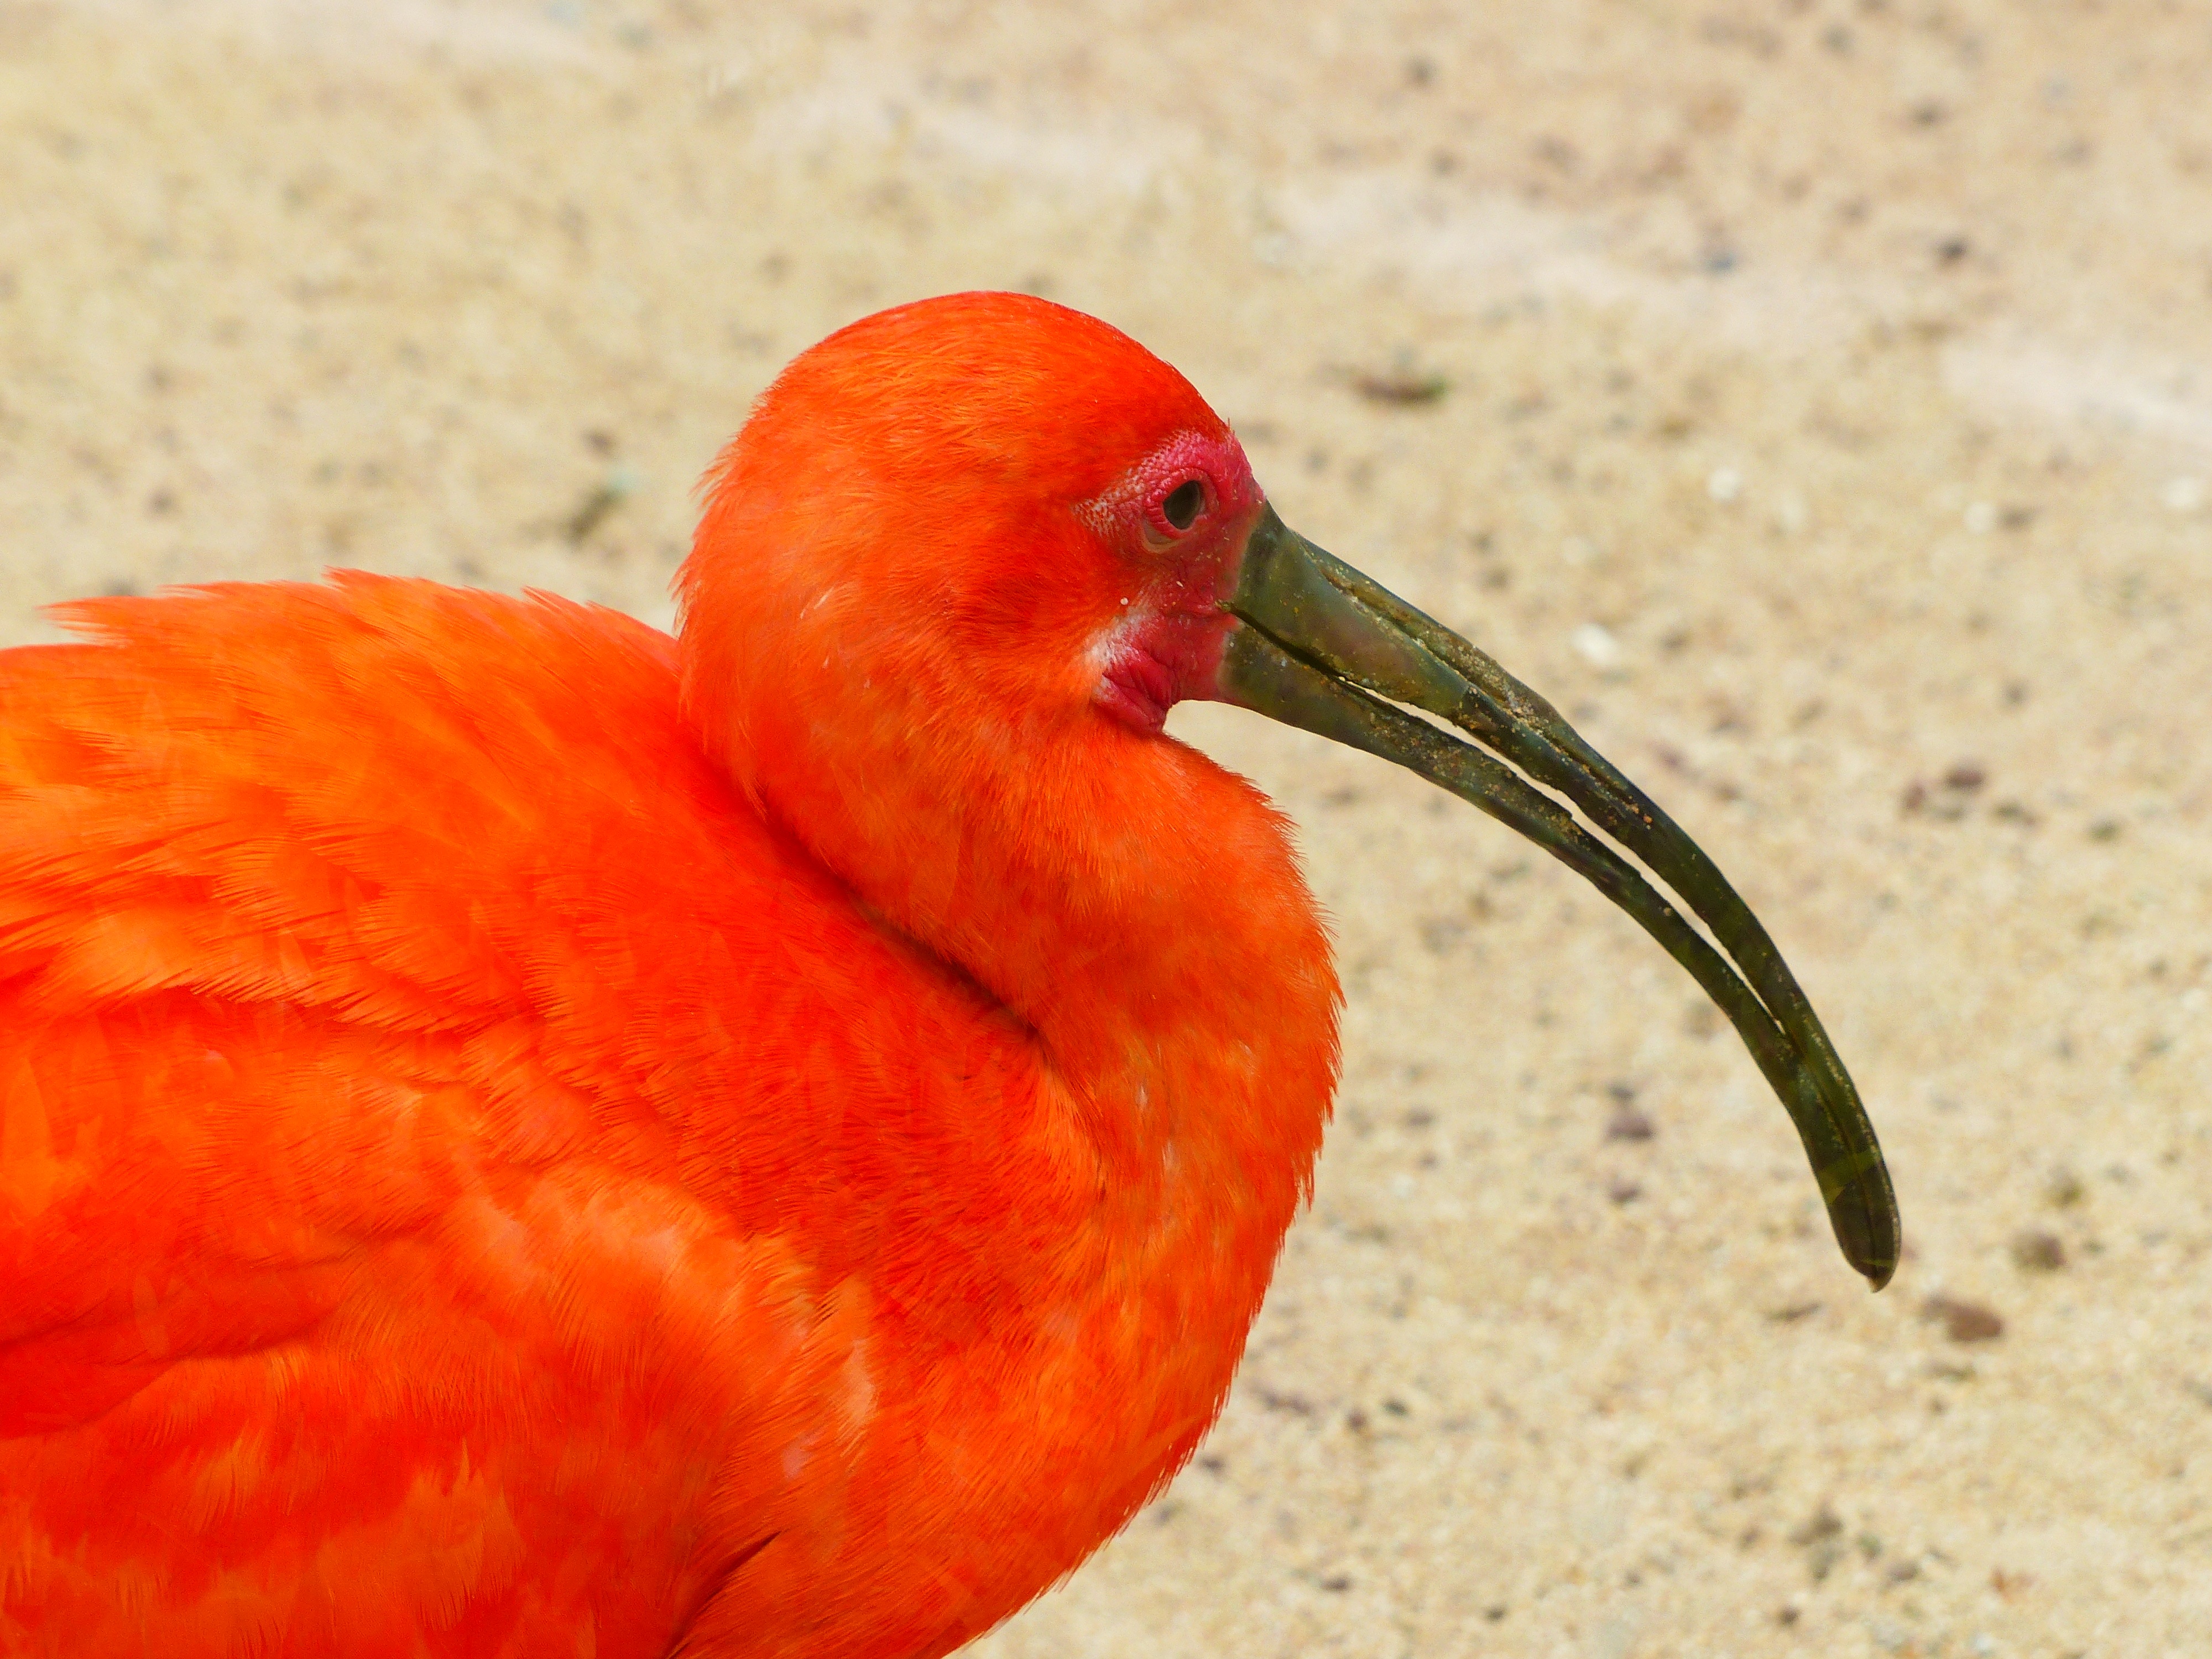
bird, orange, red, beak, color, colorful, fauna, close up, flamingo, vertebrate, bill, eastern, ibis, water bird, long beak, red ibis, bright red, curved beak, scarlet ibis, glossy ibis, threskiornithinae, l ffler, eudocimus ruber